Ahmedabad Metro

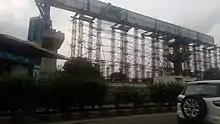

In 2003, Gujarat Infrastructure Development Board carried out the study for urban transport between Gandhinagar and Ahmedabad. It also carried out the detailed project report through Delhi Metro Rail Corporation and RITES and submitted it in June 2005 and received Central Government's approval in the same year. Following the estimated cost of and the study of the viability of the project, it was abandoned in 2005 to give priority to the Ahmedabad BRTS and suburban railway projects. In 2008, considering the future developments in and around Ahmedabad and Gandhinagar, the project was revived and new corridors were designed to make the project viable.